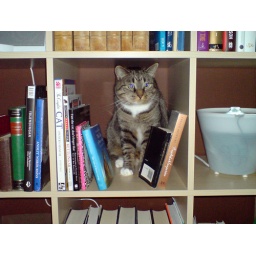
My cat ... in the cat-book shelf. The pink book there is called; &amp;quot;Is your cat gay&amp;quot;.